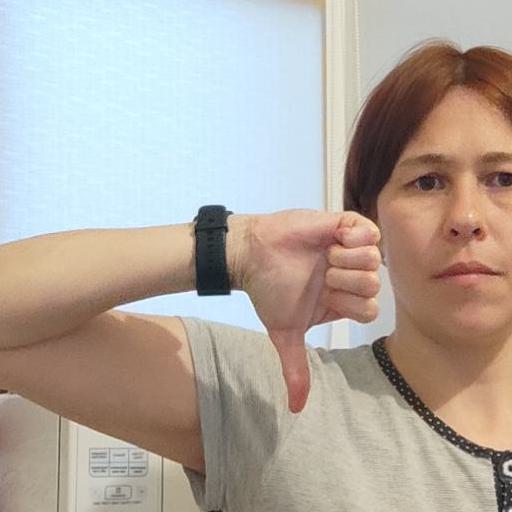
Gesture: dislike